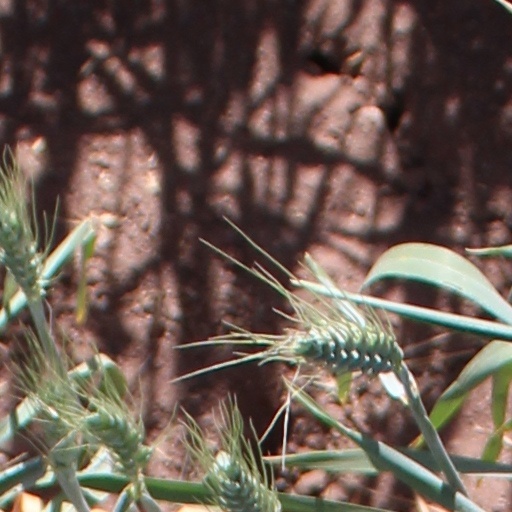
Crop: wheat